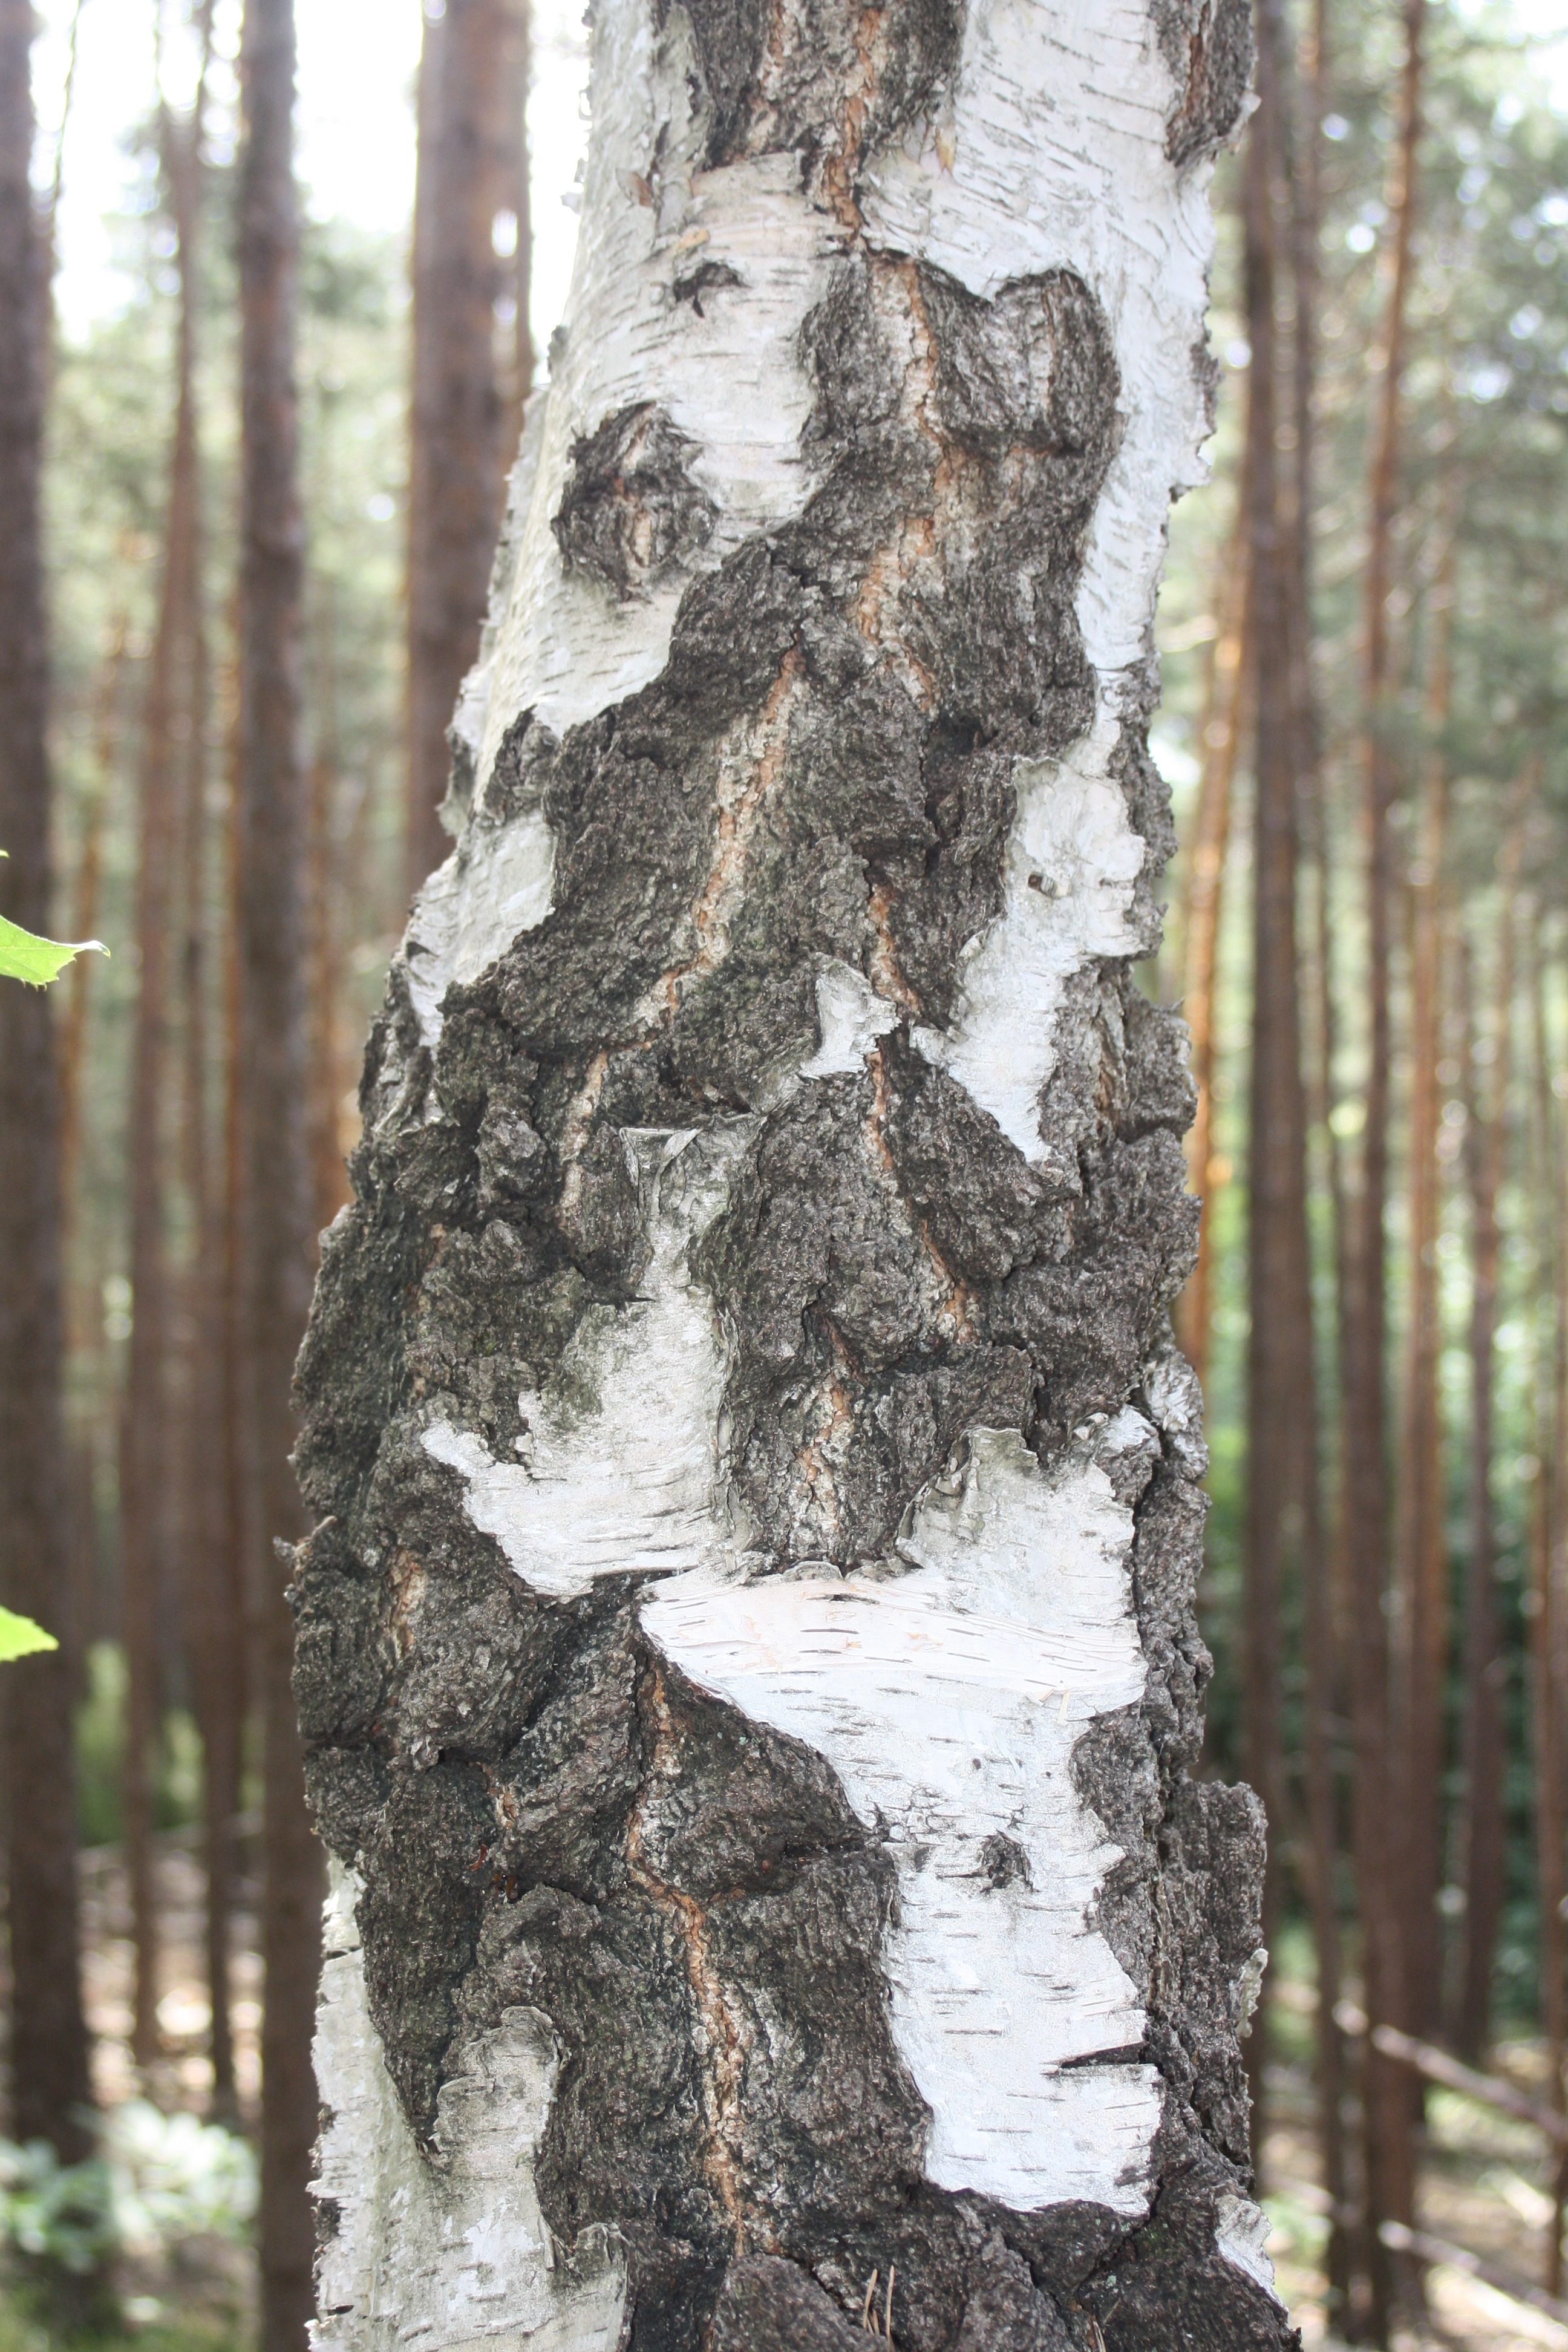
tree, forest, branch, snow, winter, plant, wood, trunk, bark, log, birch, season, spruce, deciduous, woodland, flowering plant, plant stem, woody plant, land plant